Widawa, Łódź Voivodeship

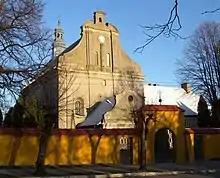
Baroque church of the Exaltation of the Holy Cross

Widawa was founded in the Middle Ages. In 1388 King Władysław II Jagiełło vested Widawa with town rights. It was a private town, administratively located in the Sieradz County in the Sieradz Voivodeship in the Greater Poland Province of the Kingdom of Poland. In 1638 the local Wężyk Widawski noble family founded a Bernardine monastery. During the Deluge (Swedish invasion of Poland), a battle between Poland and Sweden was fought nearby in 1656, and the town was devastated. The Walewski family rebuilt the monastery in the following decades and erected the Baroque church of the Exaltation of the Holy Cross, which remains the greatest historic landmark of Widawa. Nowadays, a museum is located in the monastery. In the 18th century, one of two main routes connecting Warsaw and Dresden ran through the town and Kings Augustus II the Strong and Augustus III of Poland often traveled that route.